Seiu Ito

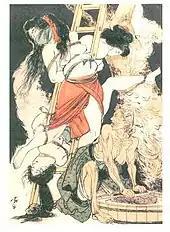
Ito's drawing depicting an onibaba and her victims. Inspired by Yoshitoshi.

, also romanised as Seiyu Itoh (3 March 1882 – 28 January 1961), was a Japanese painter, recognised today as "the father of modern kinbaku". Ito's life was the subject of director Noboru Tanaka's 1977 Nikkatsu Roman porno film "", the final entry in his "Showa Era trilogy".